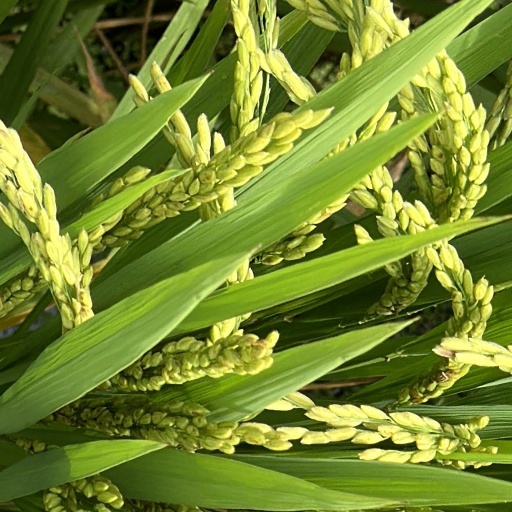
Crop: rice